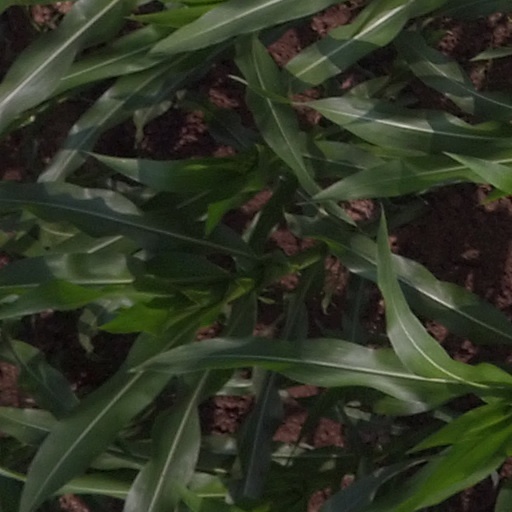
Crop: maize; corn